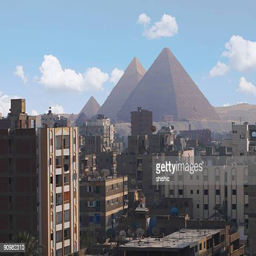
landscape with the pyramids behind